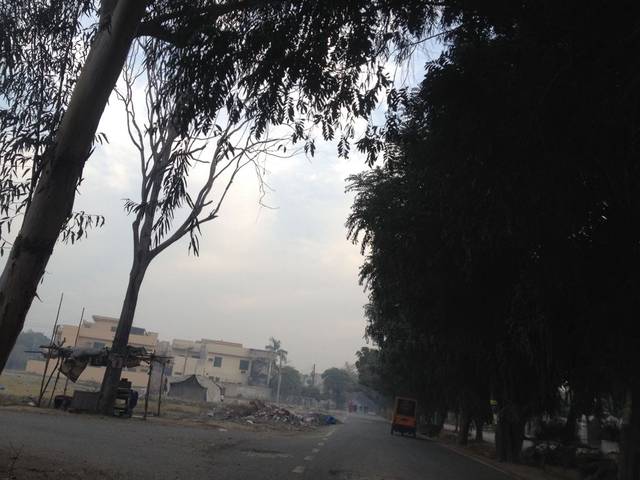
Region: Pakistan
Coordinates: 31.464, 74.301